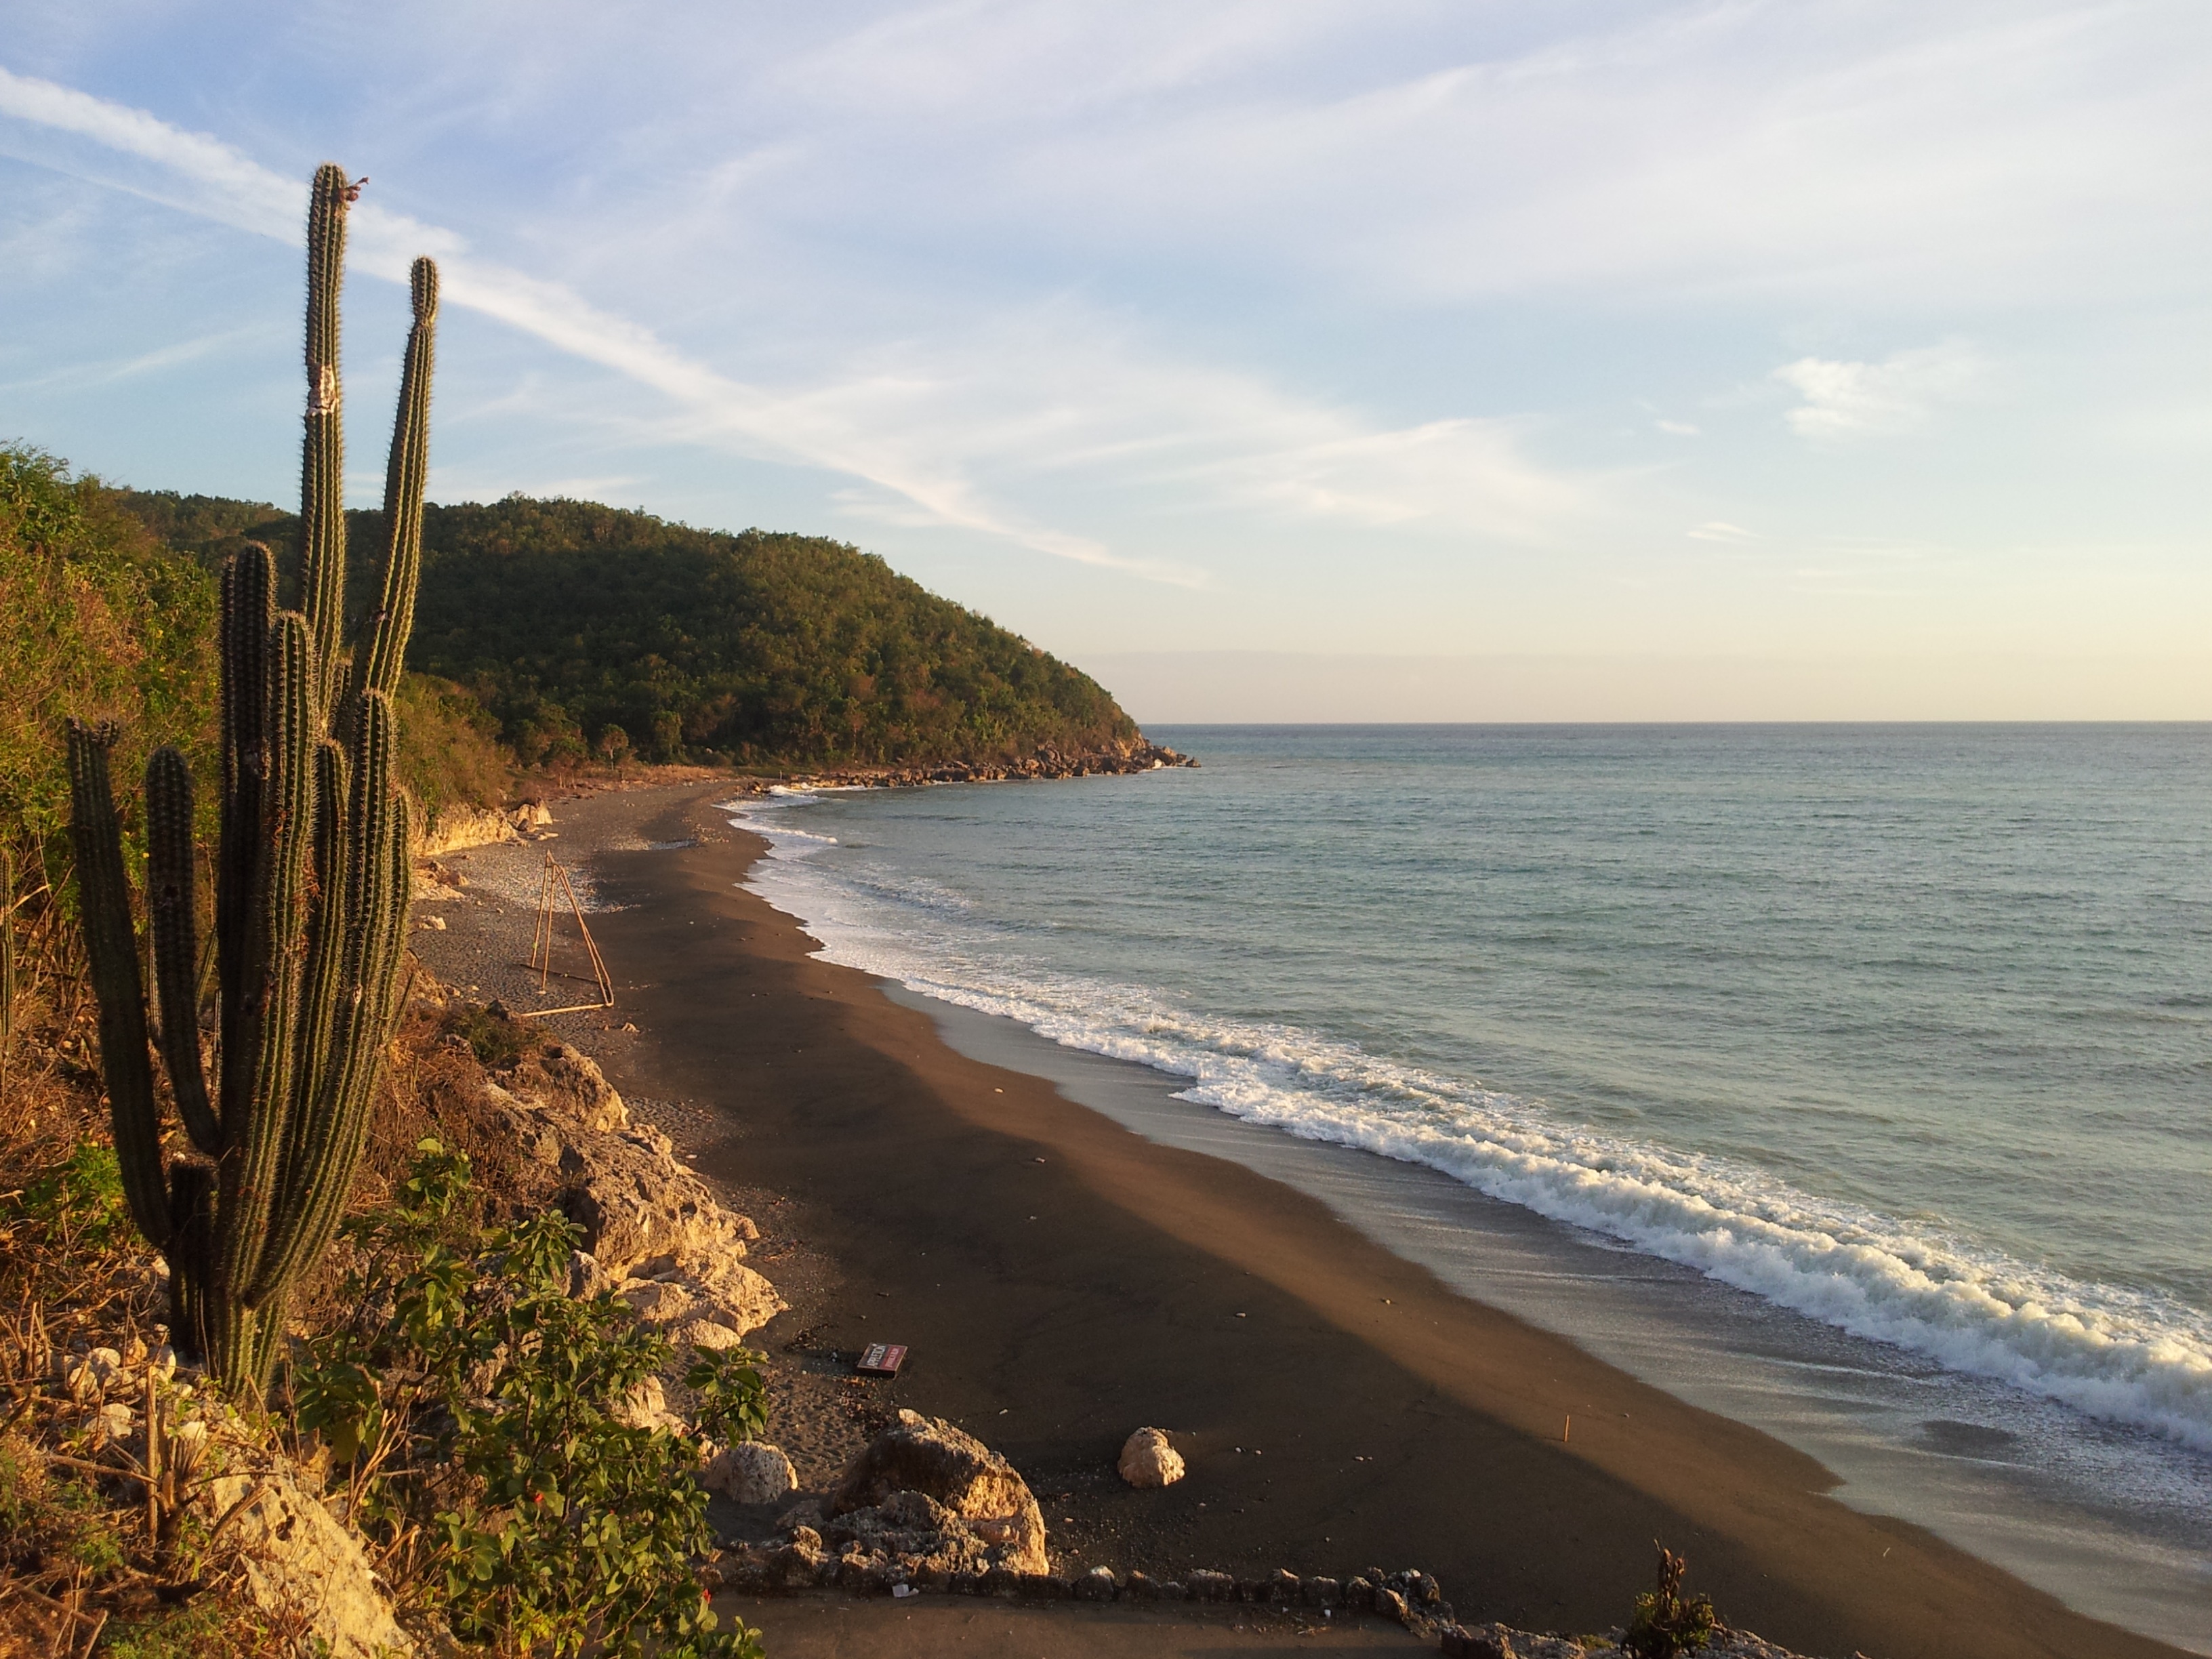
beach, sea, coast, water, sand, rock, ocean, horizon, shore, wave, vacation, cliff, cove, bay, terrain, material, body of water, cape, wind wave